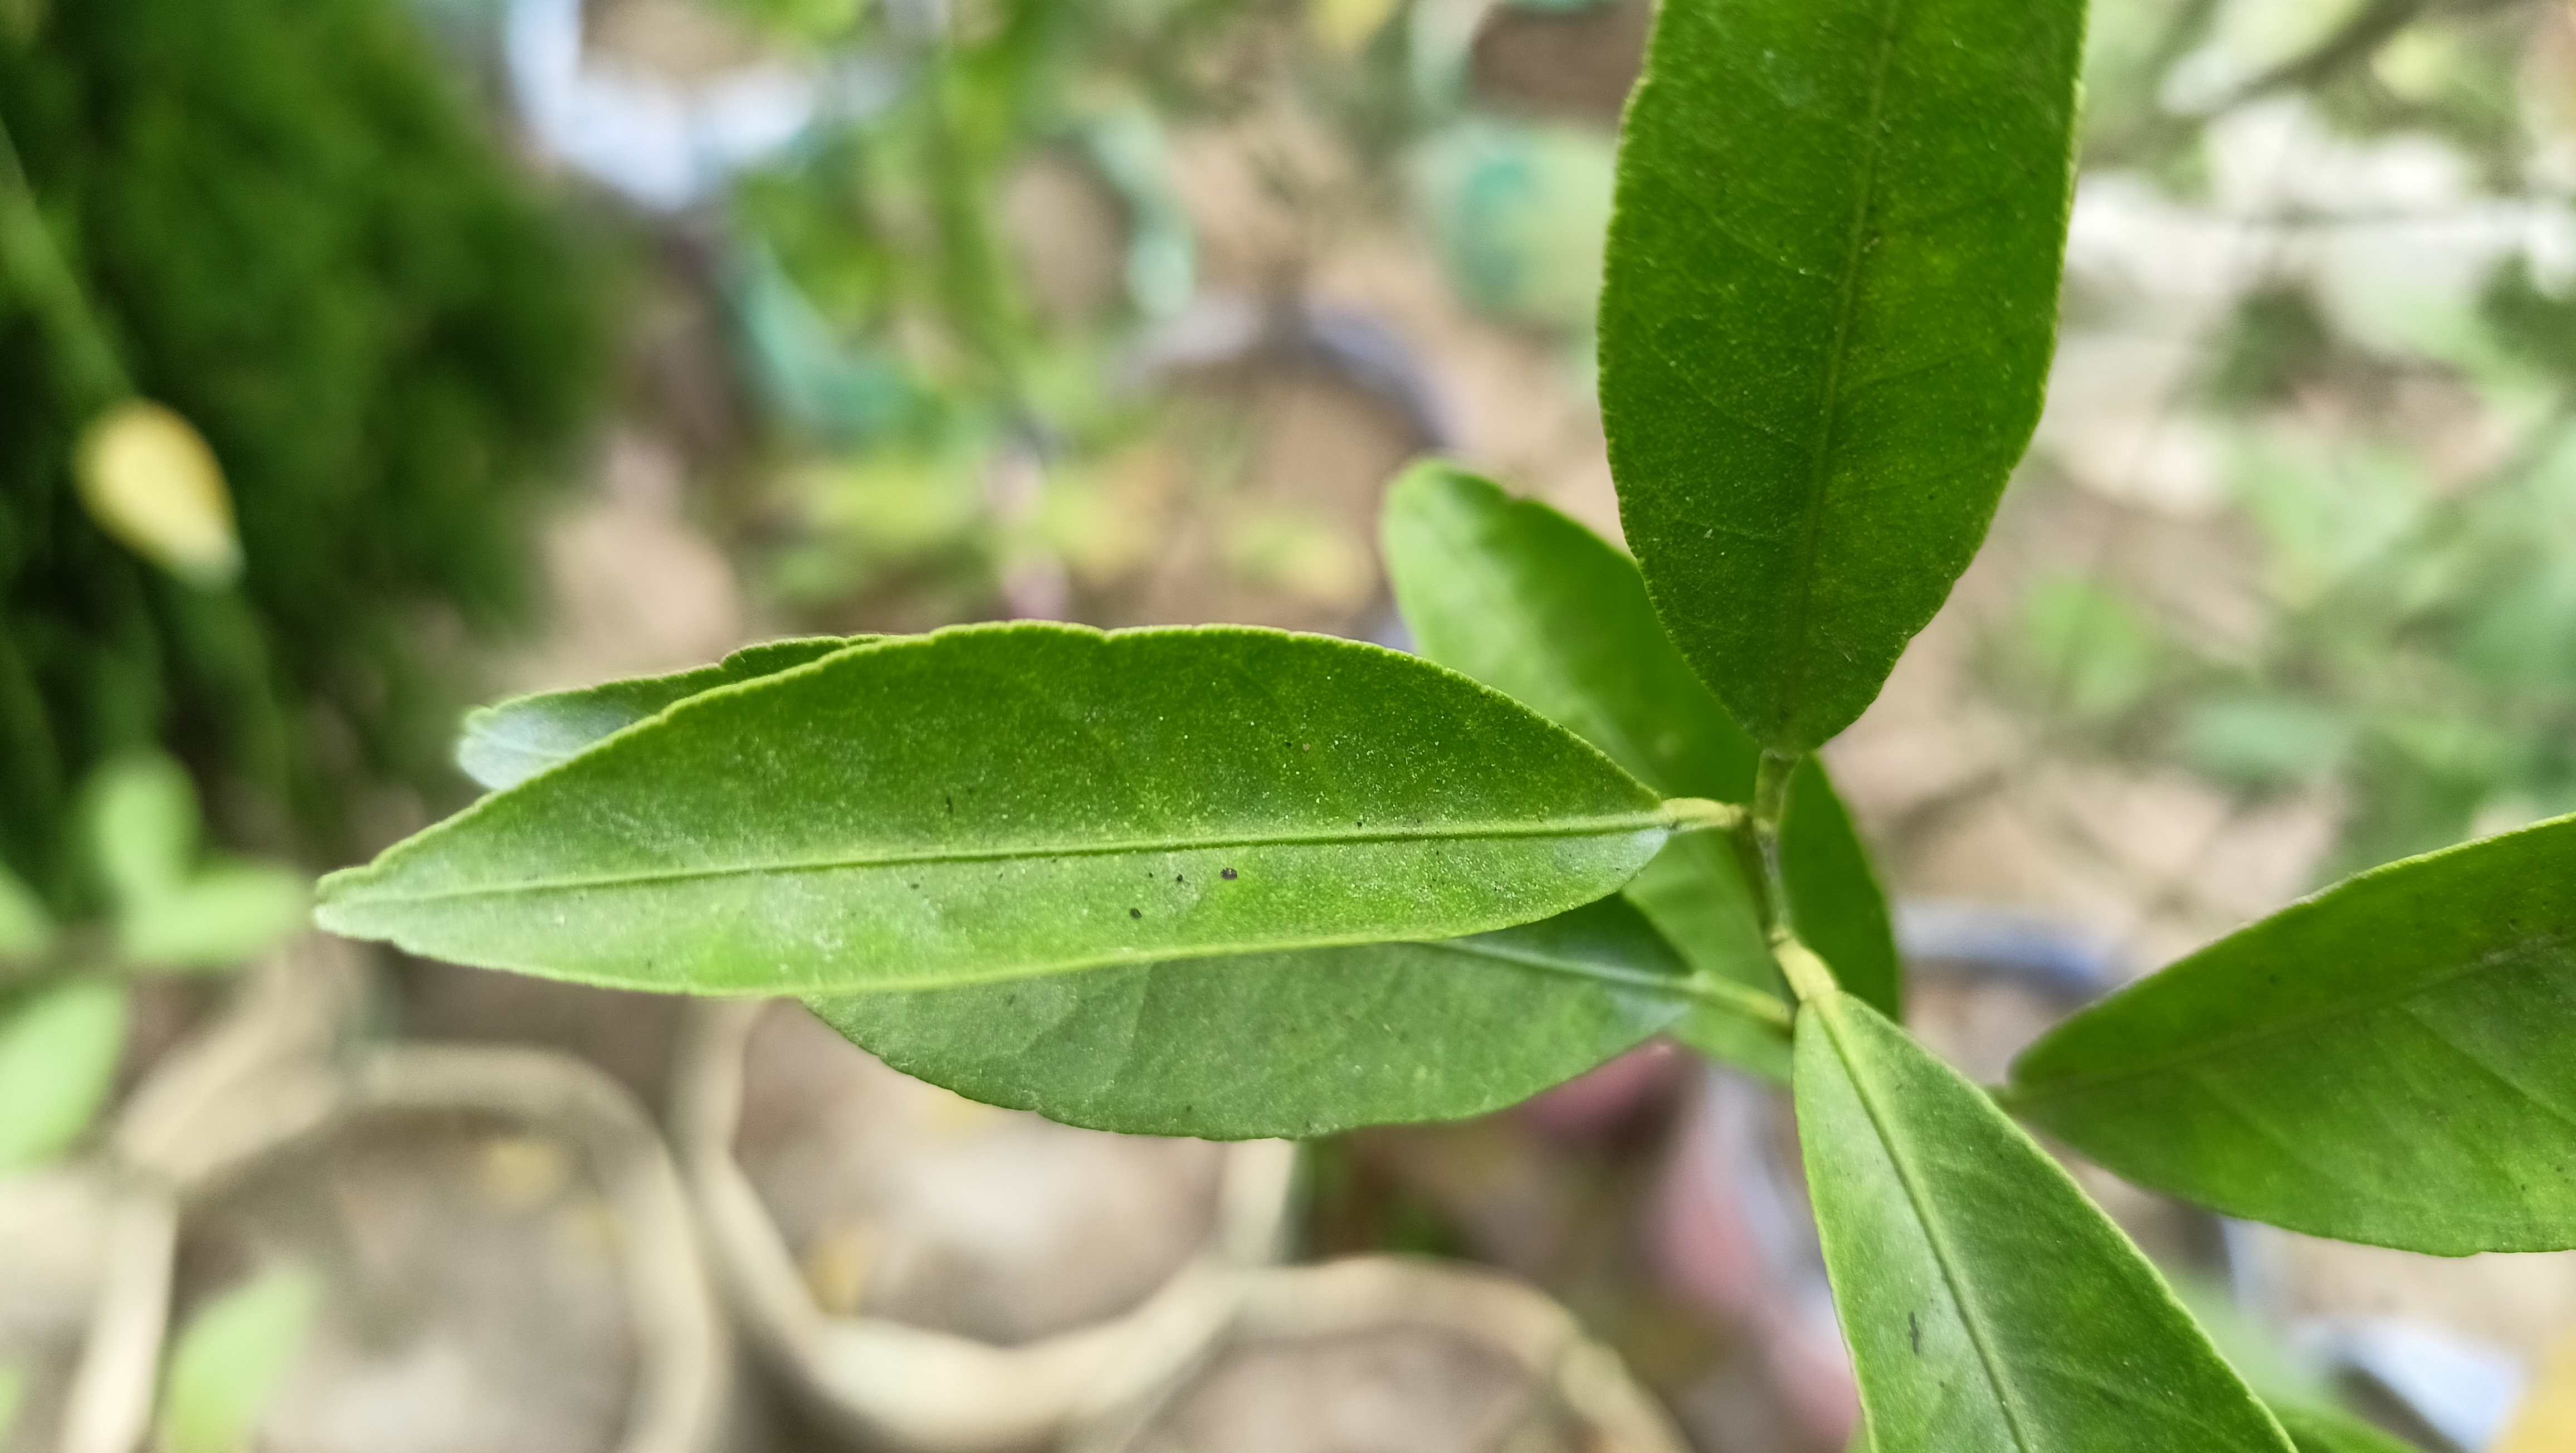
Mandarin leaf variety: Mandaring